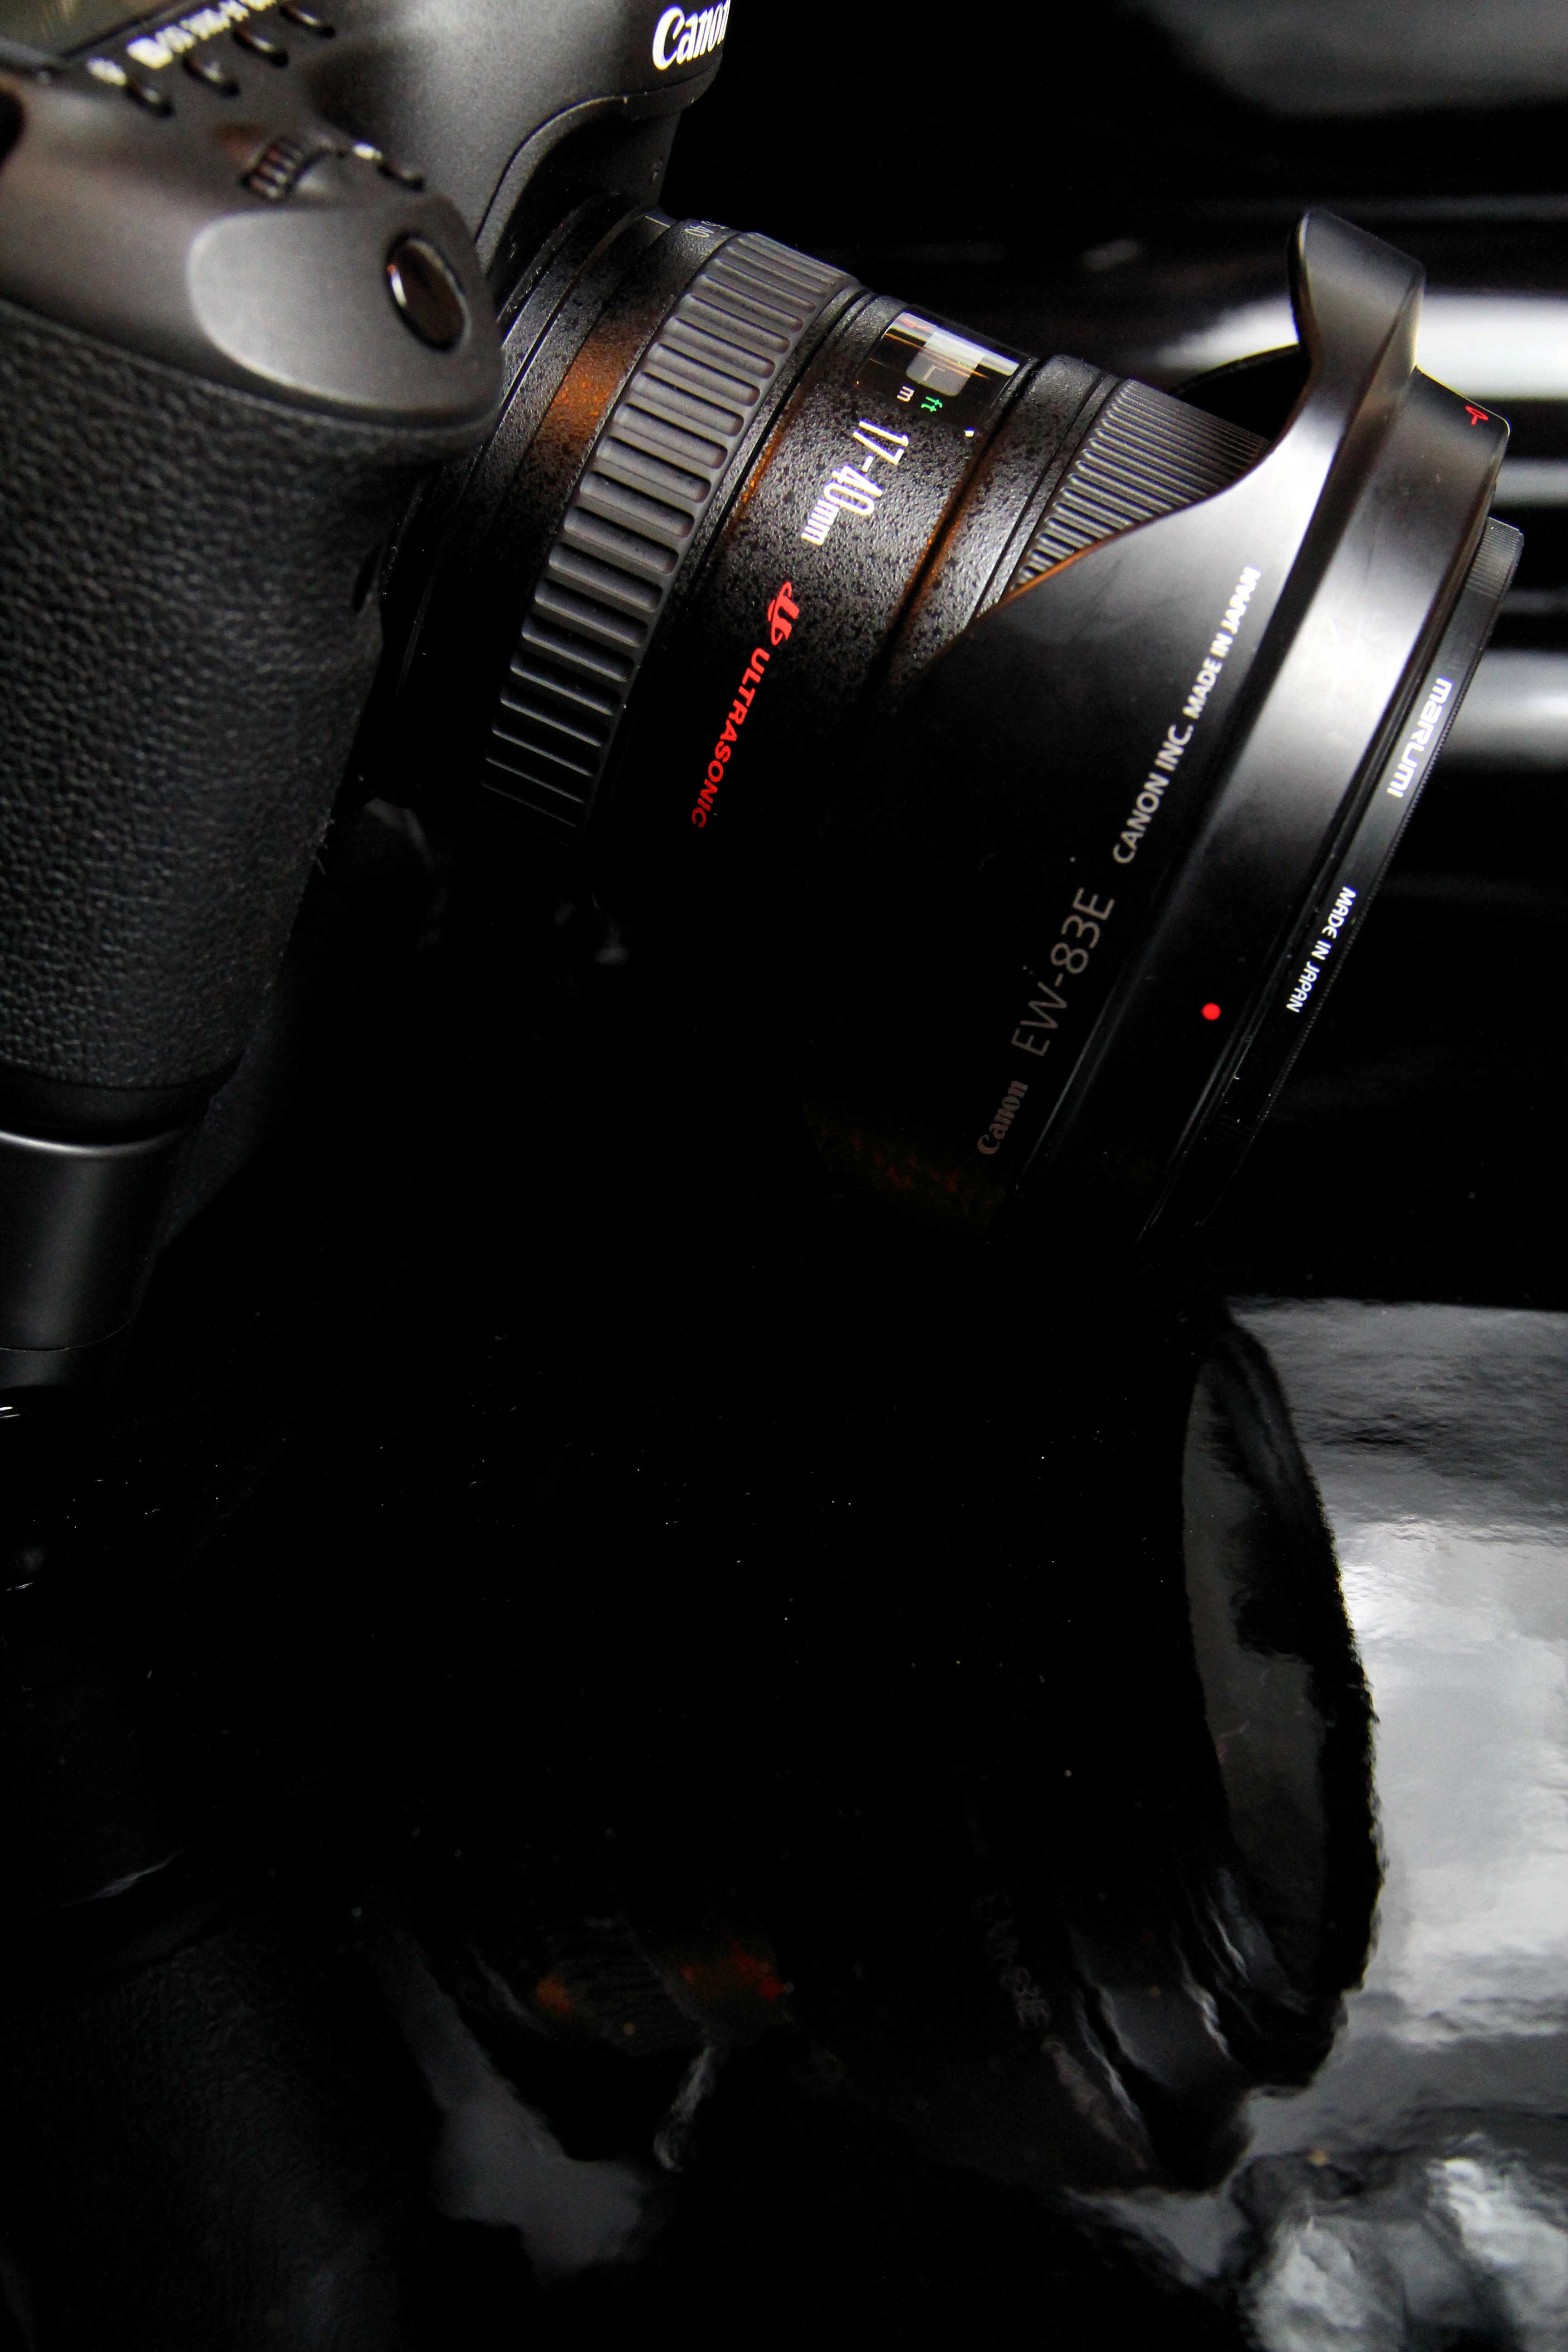
light, airport, vehicle, canon, darkness, clothing, black, reflex camera, digital camera, objective, 5d3, xie, digital slr, single lens reflex camera, veneered eye airport